U.S.–Japan Caucus

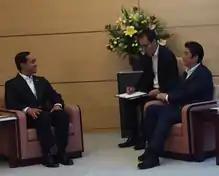
Rep. Joaquin Castro (left) with Japanese Prime Minister Shinzo Abe (right) and a translator

(TX-34)- resigned March 2022 to work at Akin Gump